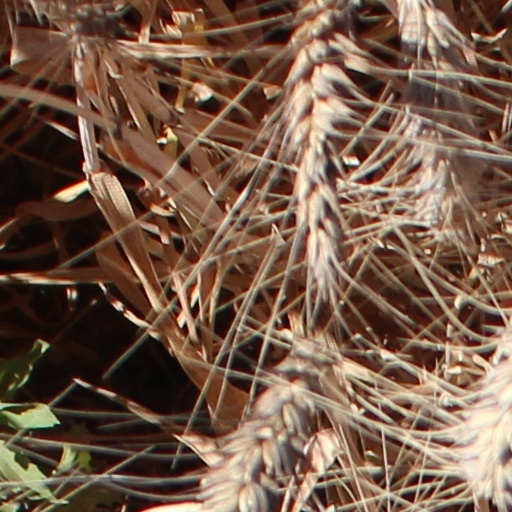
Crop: wheat